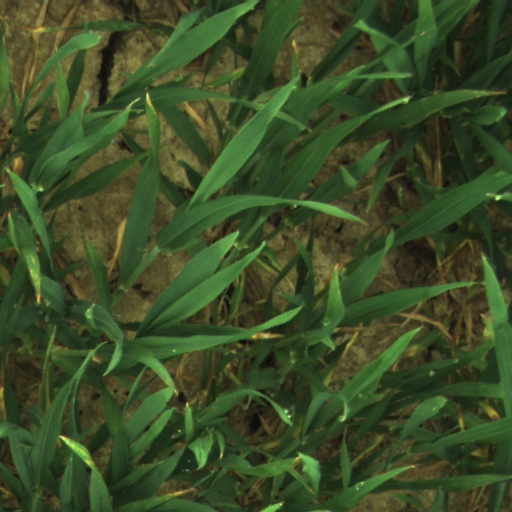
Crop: wheat